Germain de Brie

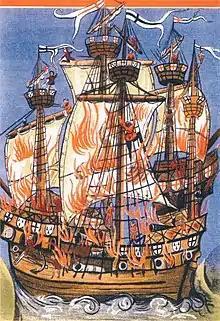
An illustration to de Brie's poem, depicting the "Cordelière" on fire, with the "Regent" behind.

The poem led to a literary controversy with the English scholar and statesman Sir Thomas More, in part because it contained criticisms of English leaders, but also because of its hyperbolic account of the bravery of the Breton captain Hervé de Portzmoguer. In his epigrams addressed to de Brie, More ridiculed the poem's description of "Hervé fighting indiscriminately with four weapons and a shield; perhaps the fact slipped your mind, but your reader ought to have been informed in advance that Hervé had five hands.